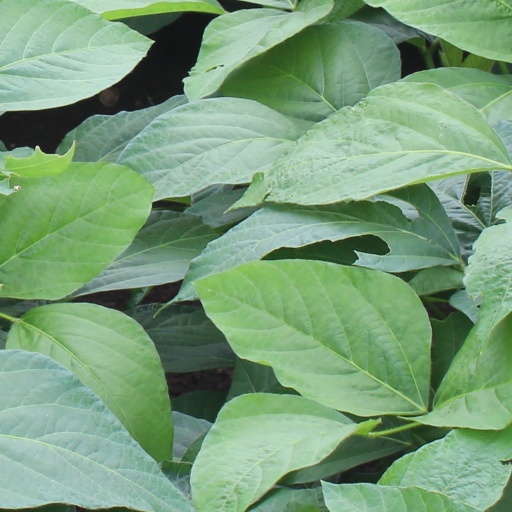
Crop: soybean